List of Arizona Coyotes players

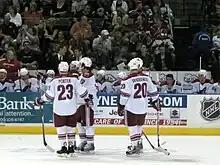
Coyotes' players during an exhibition game in Everett, Washington against the Tampa Bay Lightning in 2009

This is a list of players who played at least one game for the Arizona Coyotes of the National Hockey League (NHL) between 1996–97 and 2023–24 seasons until their existing personnel were transferred to the Utah Mammoth in 2024. This list does not include players for the Winnipeg Jets of the NHL and World Hockey Association (WHA).